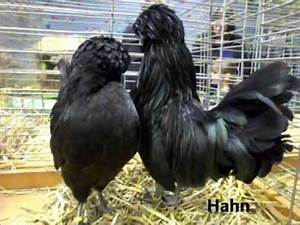
Label: gallina